Mary Goodrich Jenson

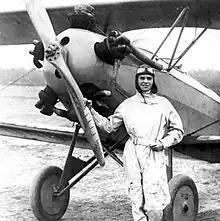
Mary Goodrich Jenson - aviator

Mary Goodrich Jenson (November 6, 1907 – January 4, 2004) was an early woman aviator and journalist who became the first woman in Connecticut to earn a pilot's license and the first woman to fly solo to Cuba. She was inducted into the Connecticut Women's Hall of Fame in 2000.